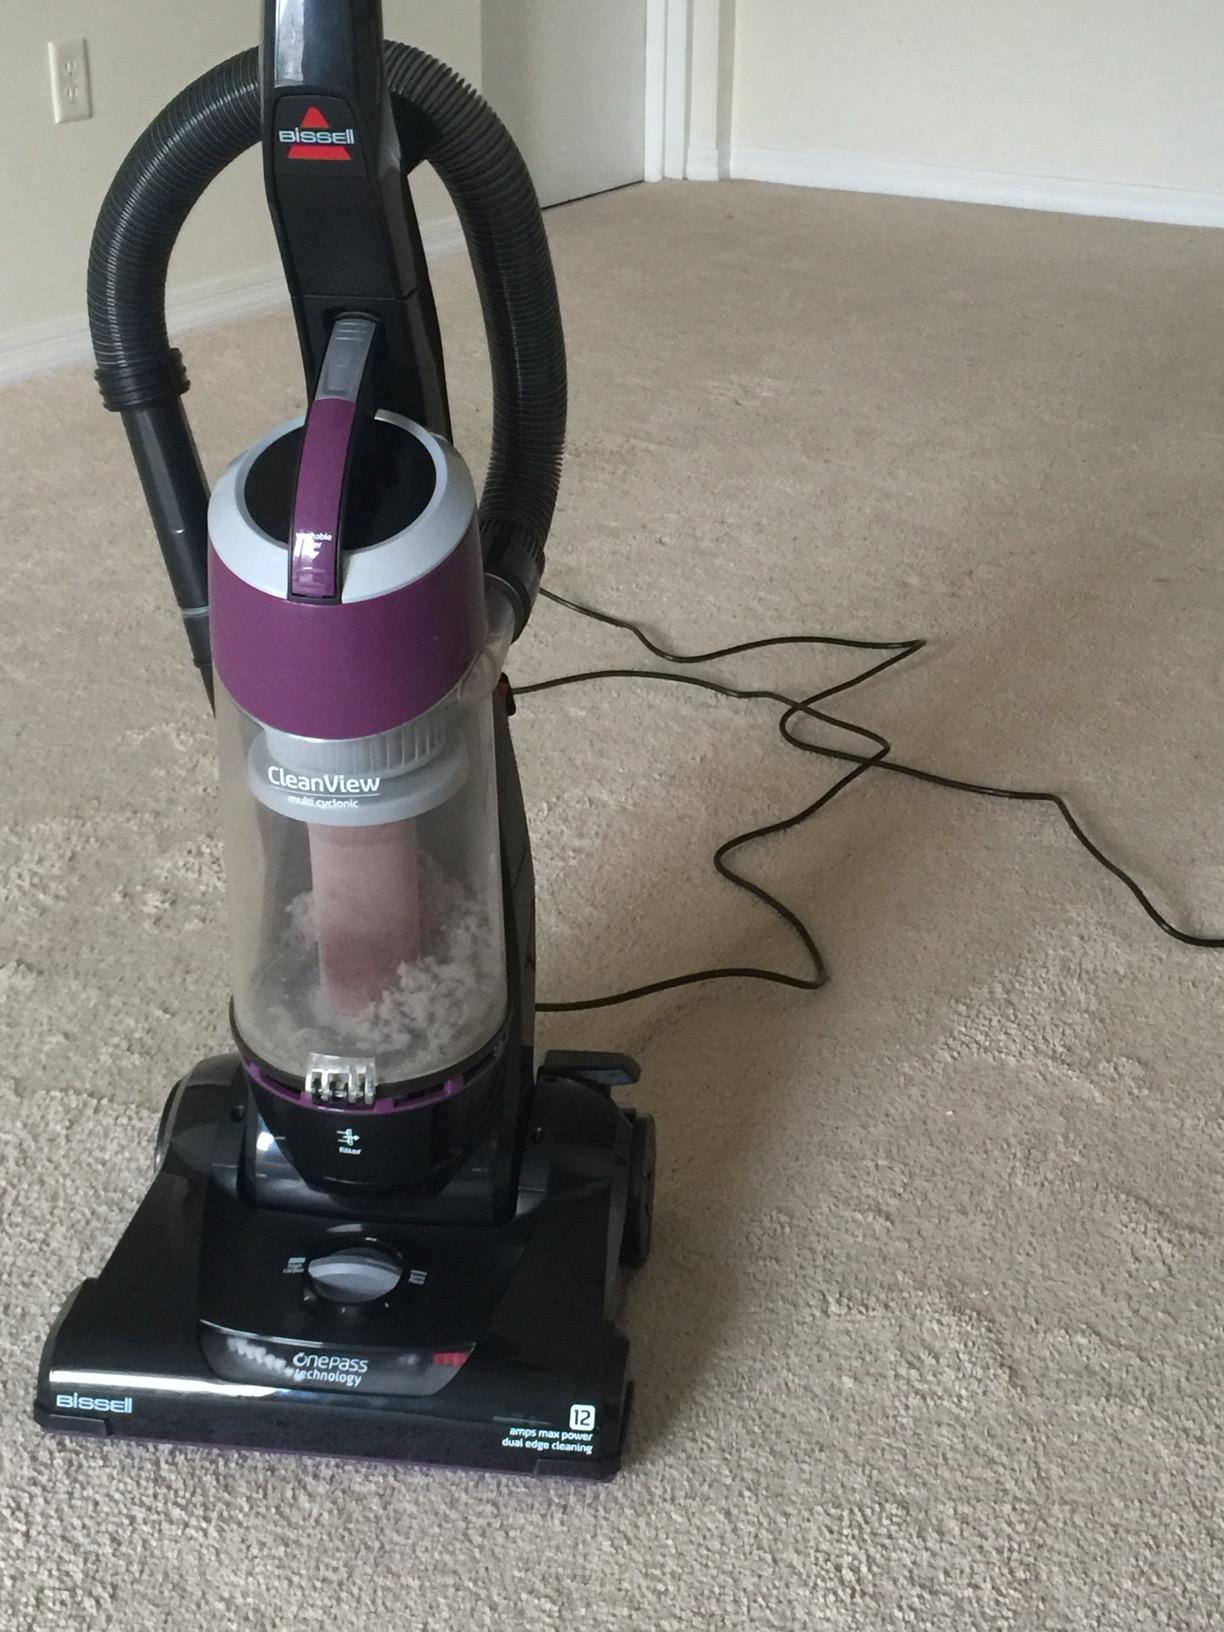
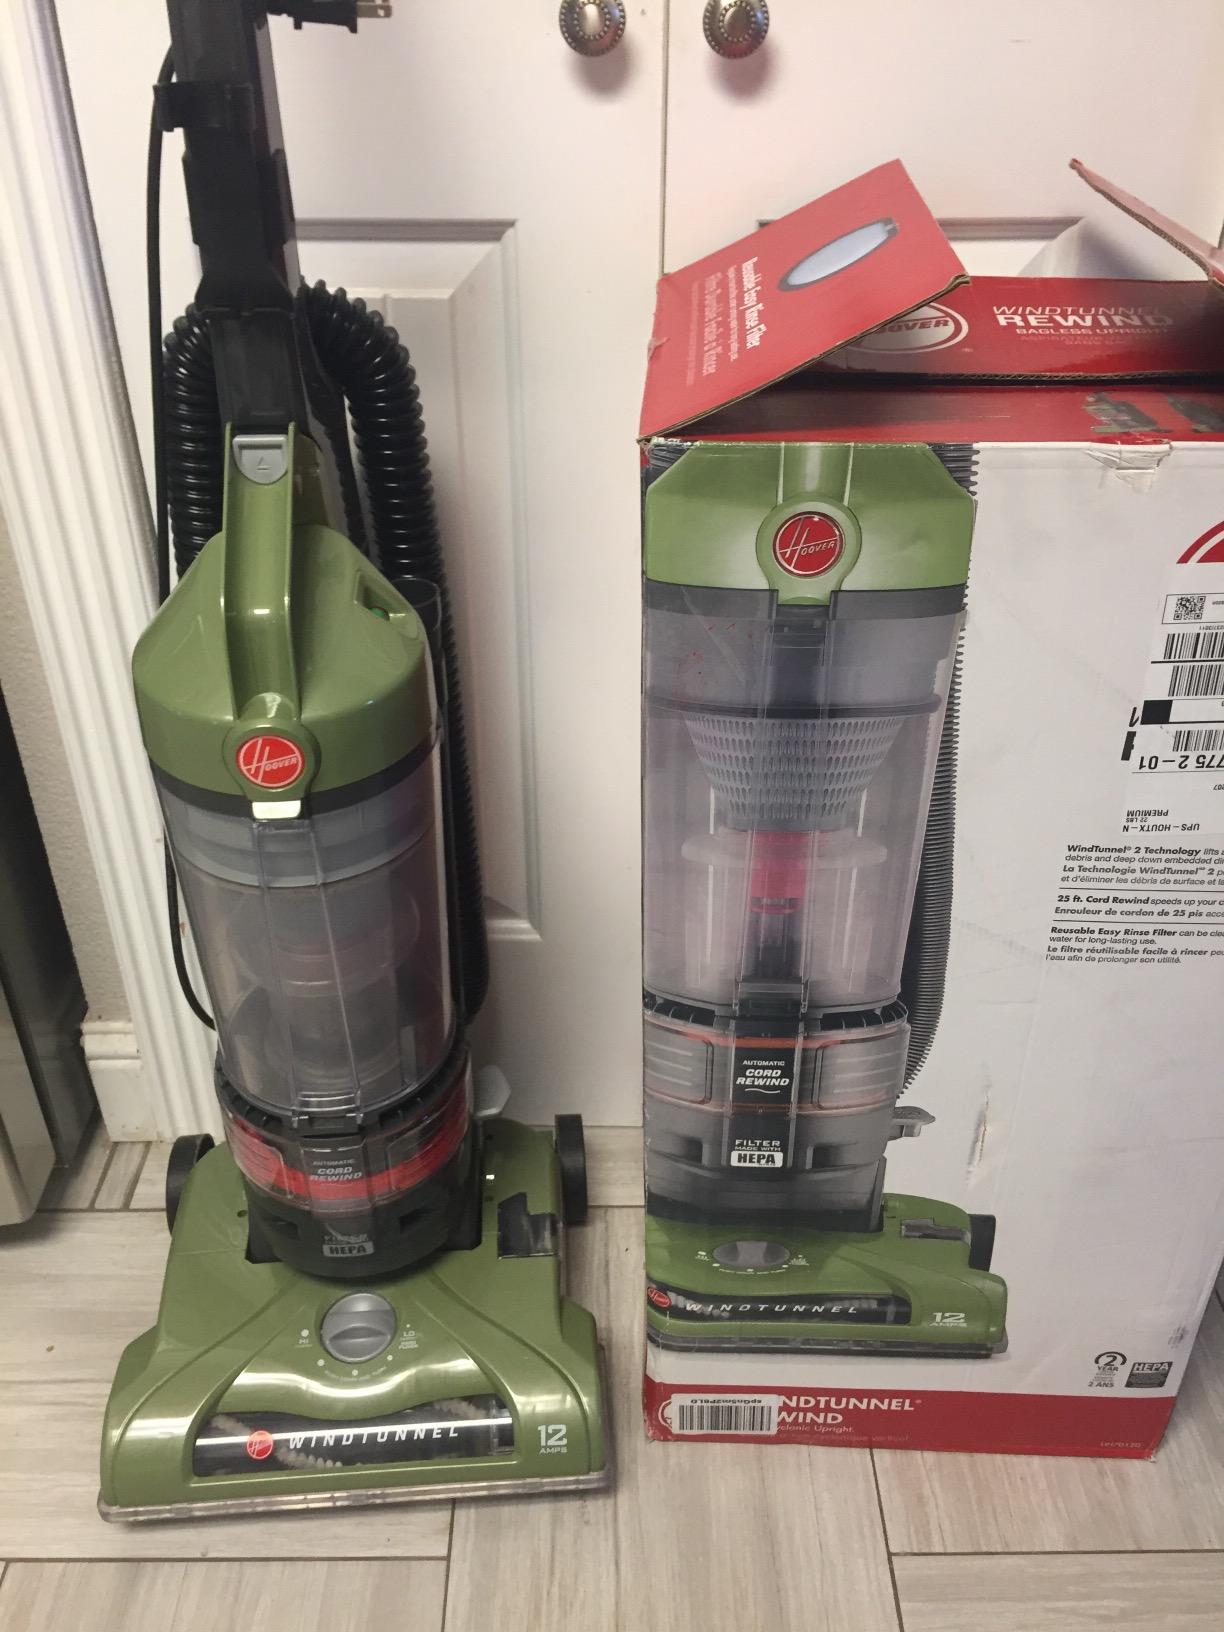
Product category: items_vacuum
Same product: no